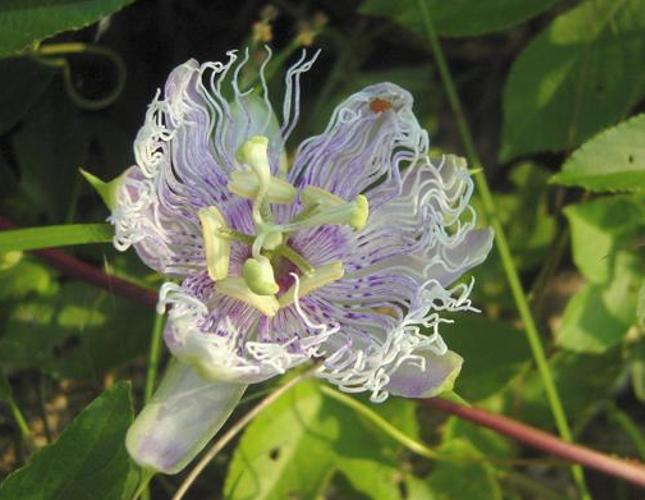
Label: passion flower